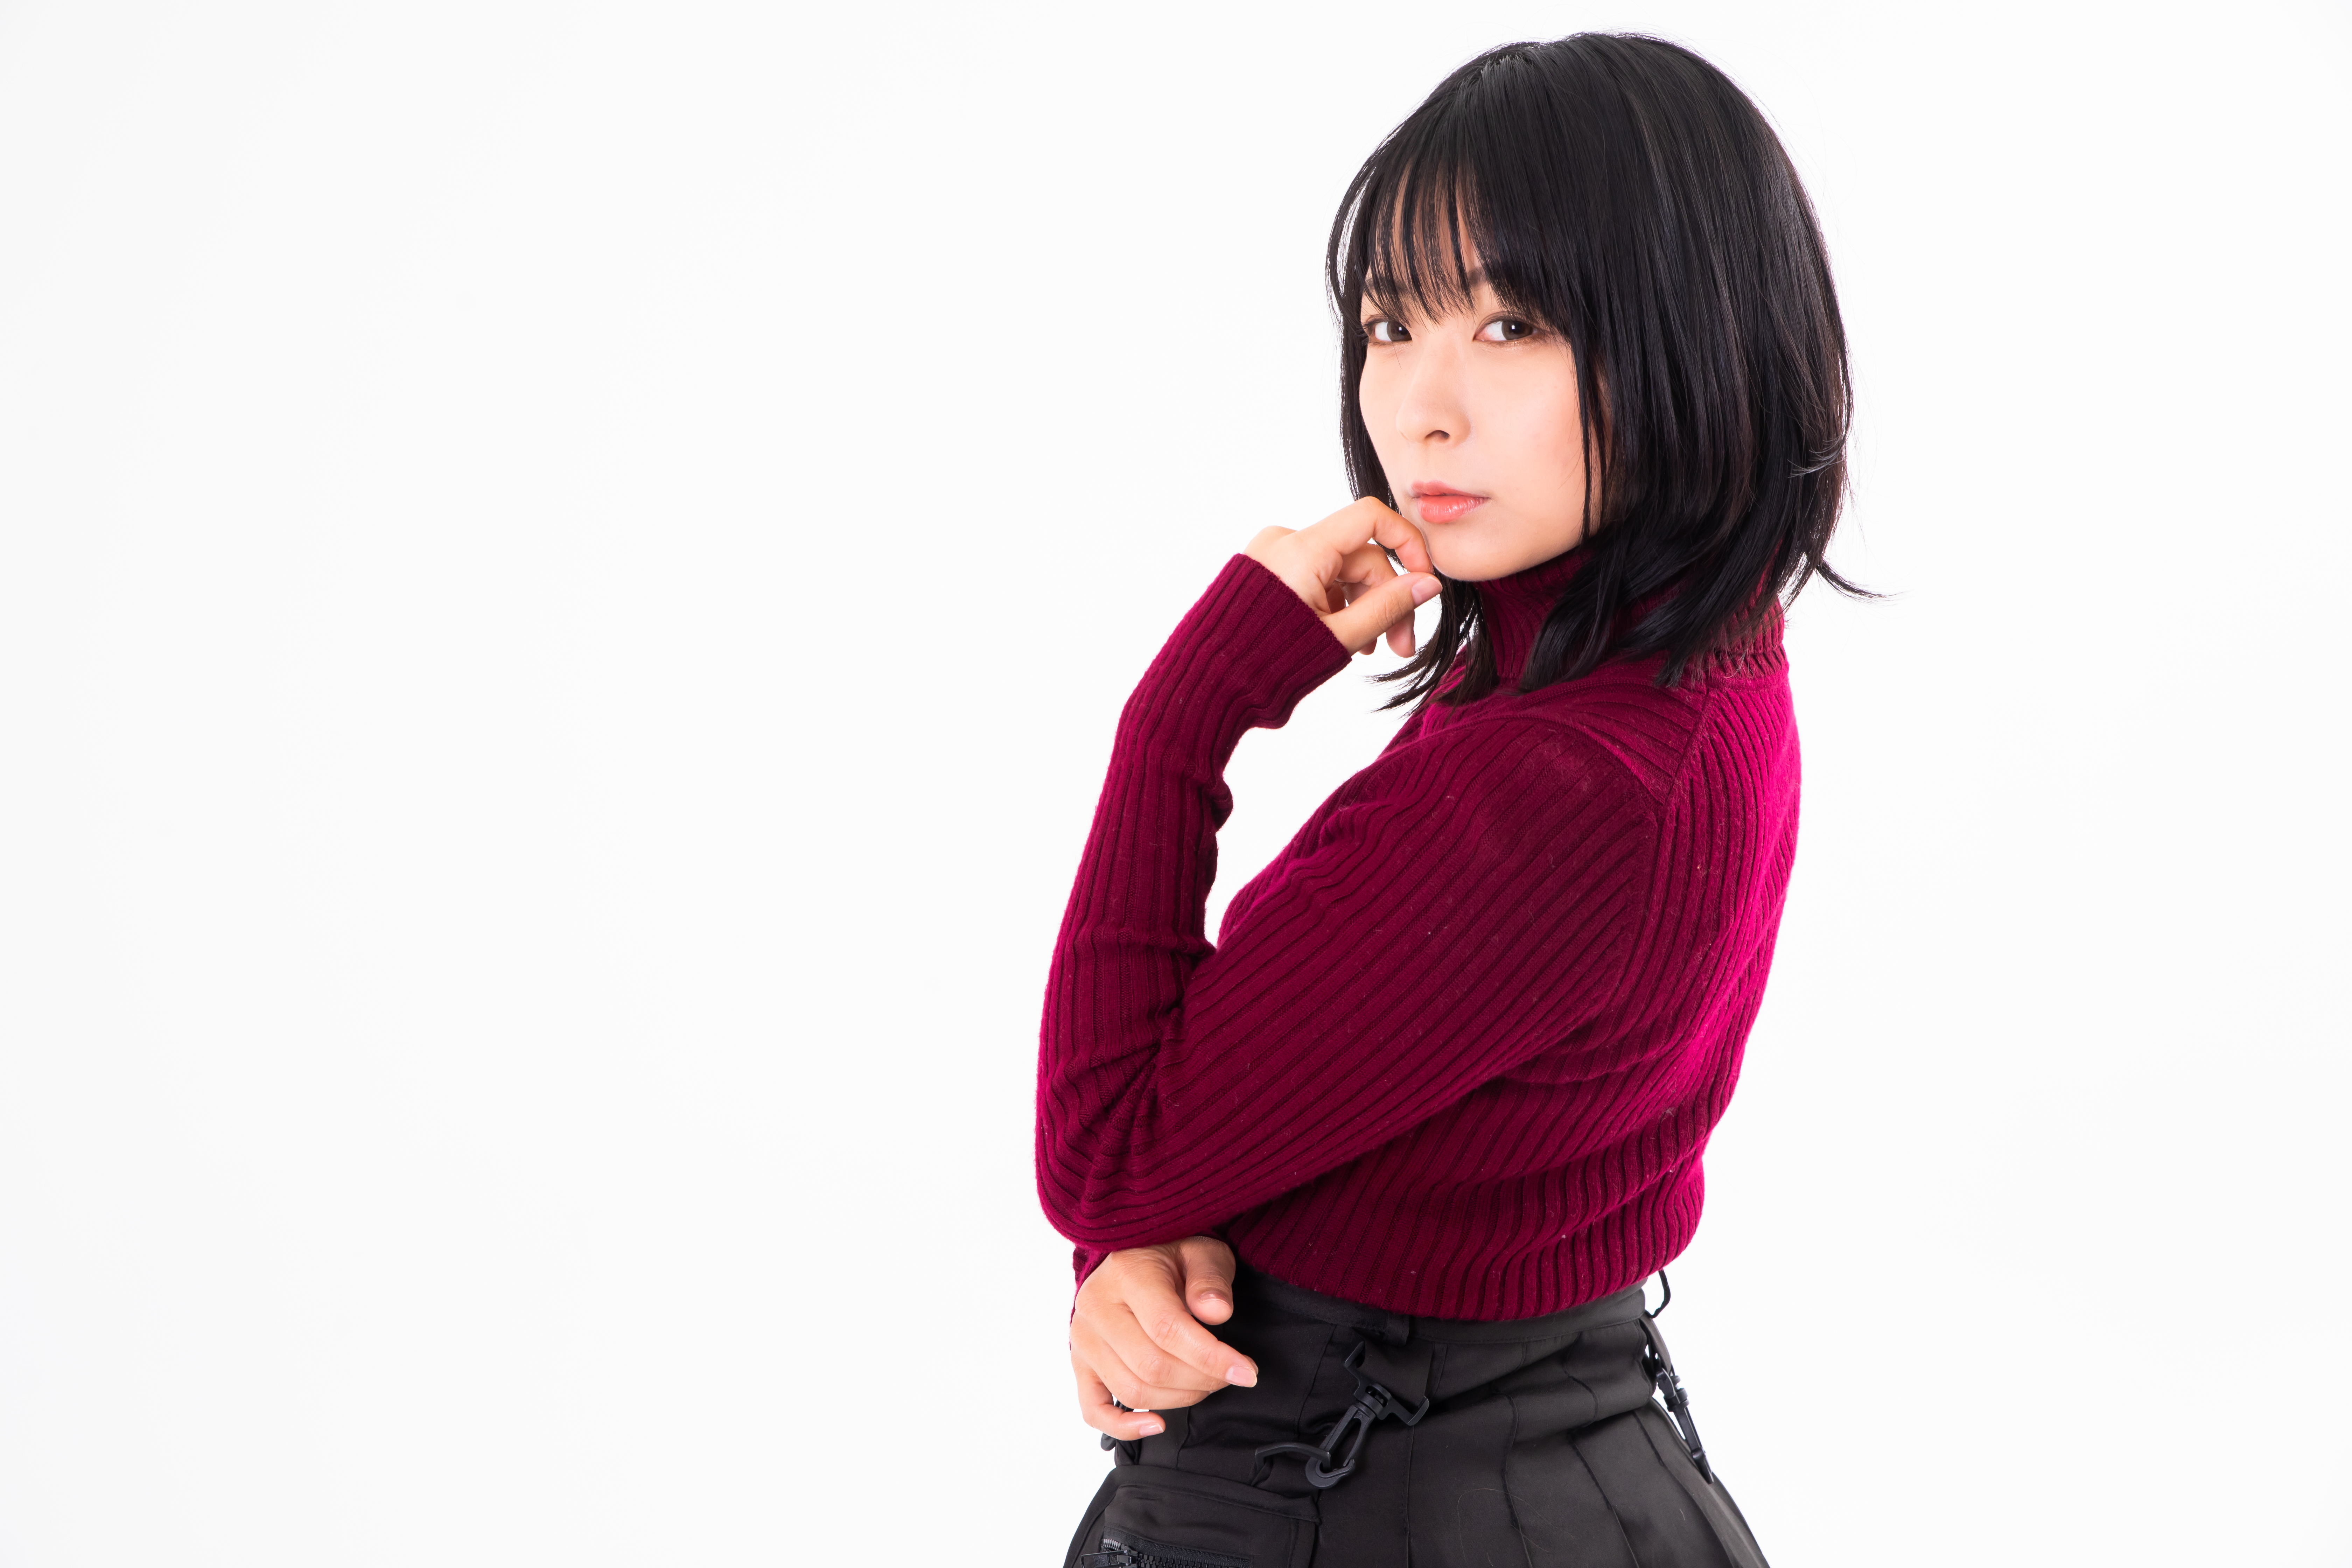
woman, shoulder, clothing, pink, neck, beauty, nose, standing, cheek, sleeve, outerwear, arm, black hair, joint, gesture, child, top, photography, sweater, model, waist, bangs, child model, magenta, t shirt